Thomas S. Hamblin

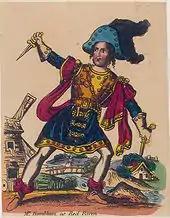
Hamblin as Red Riven

Critics praised Hamblin; the "Albion" calling him "a very excellent actor". Theatre historian T. Allston Brown attributed his success to these factors: